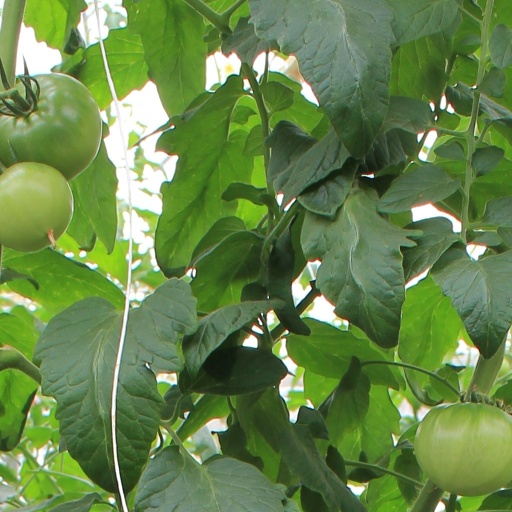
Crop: tomato